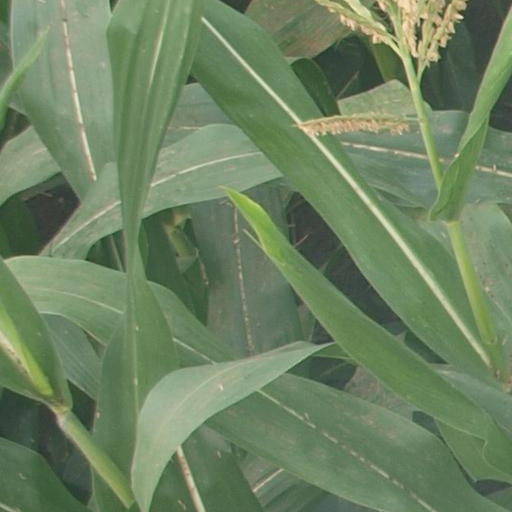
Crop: maize; corn